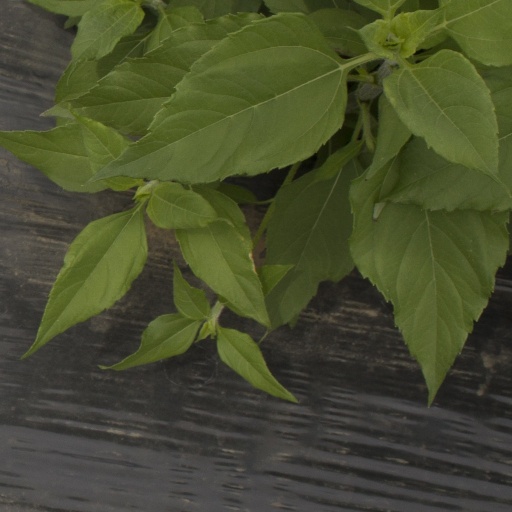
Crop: Jerusalem artichoke